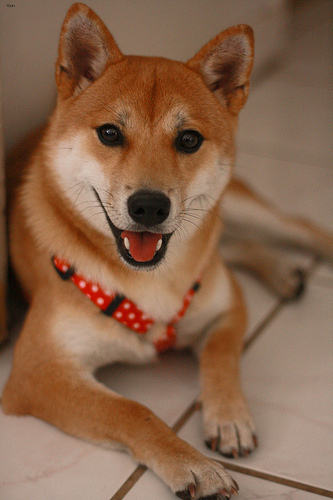
Breed: shiba inu